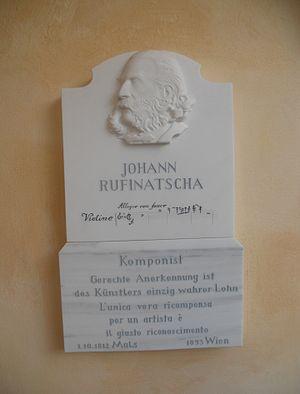
Johann Rufinatscha est un compositeur autrichien, théoricien et professeur de musique né le 1ᵉʳ octobre 1812 à Mals, alors en Autriche, aujourd’hui Malles Venosta dans la région du Trentin-Haut-Adige, en Italie – mort le 25 mai 1893 à Vienne.